Chromatophore

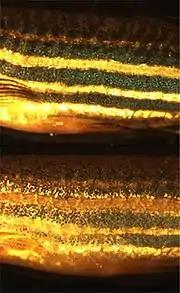
Zebrafish chromatophores mediate background adaptation on exposure to dark (top) and light environments (bottom).

The control and mechanics of rapid pigment translocation has been well studied in a number of different species, in particular amphibians and teleost fish. It has been demonstrated that the process can be under hormonal or neuronal control or both and for many species of bony fishes it is known that chromatophores can respond directly to environmental stimuli like visible light, UV-radiation, temperature, pH, chemicals, etc. Neurochemicals that are known to translocate pigment include noradrenaline, through its receptor on the surface on melanophores. The primary hormones involved in regulating translocation appear to be the melanocortins, melatonin, and melanin-concentrating hormone (MCH), that are produced mainly in the pituitary, pineal gland, and hypothalamus, respectively. These hormones may also be generated in a paracrine fashion by cells in the skin. At the surface of the melanophore, the hormones have been shown to activate specific G-protein-coupled receptors that, in turn, transduce the signal into the cell. Melanocortins result in the dispersion of pigment, while melatonin and MCH results in aggregation.